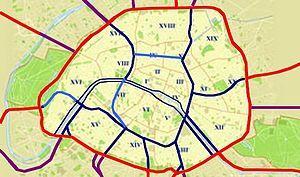
Plan autoroutier pour Paris.
L’histoire de Paris est liée à la conjonction de plusieurs facteurs géographiques et politiques. C'est Clovis qui décide, au VIᵉ siècle, d'installer les organes fixes du pouvoir politique du royaume dans la petite cité des Parisii. Cette position de capitale sera confirmée par les Capétiens, après une parenthèse de deux siècles durant l'époque Carolingienne.
Le plan autoroutier pour Paris est un projet du milieu des années 1960 visant à doter la capitale française d'un maillage fin d'autoroutes et d'axes « fluidifiés ». La plupart des schémas prévus sont abandonnés avant la crise de 1974, et l'arrivée de Valéry Giscard d'Estaing à l'Élysée met un terme à tous les projets. Il reste cependant encore quelques traces de ce plan, les plus visibles étant les voies sur berges.